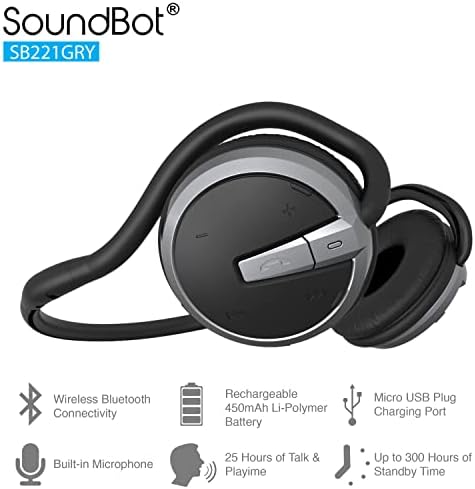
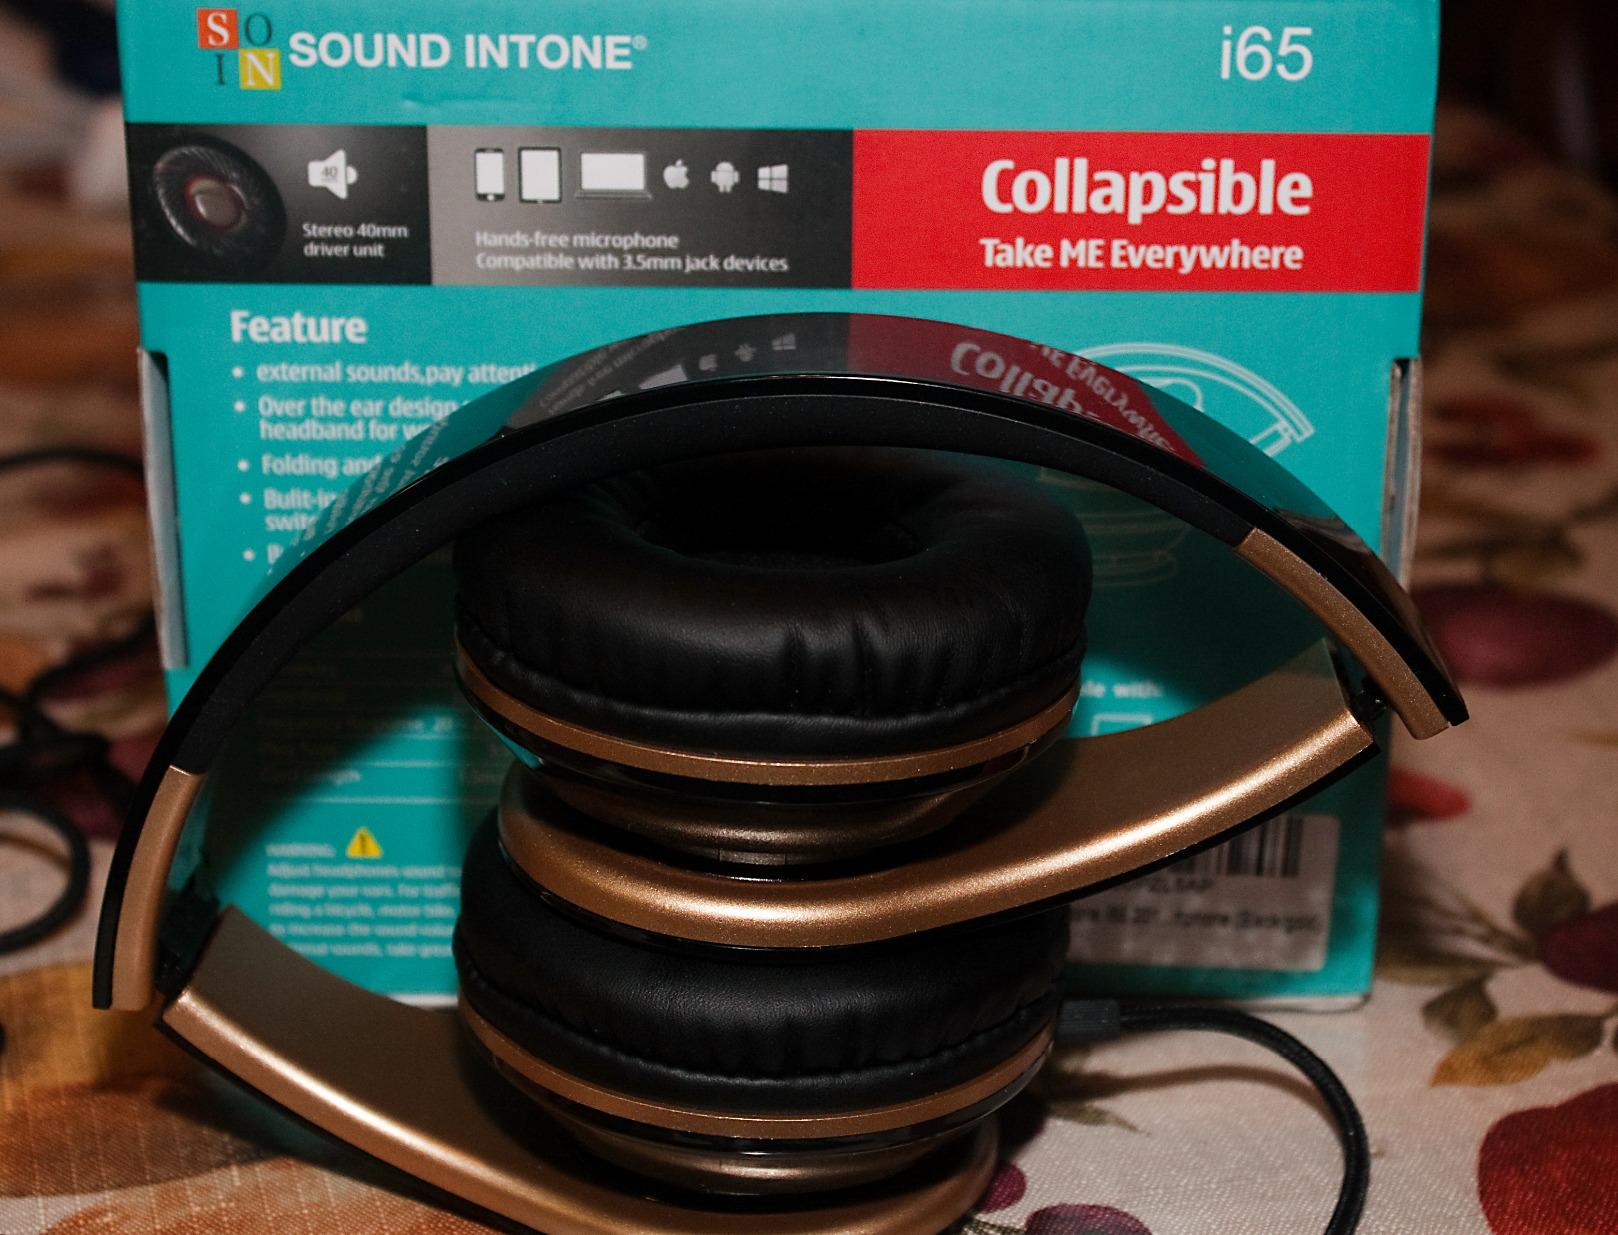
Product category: headphones
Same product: no